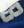
Number: 8